1962 Philadelphia City Council special election

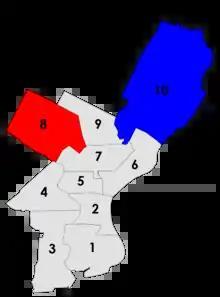
Philadelphia city council districts, highlighting the special election in the 8th and 10th districts.

Philadelphia's City Council special election of 1962 was held to fill three vacant city council seats. The first was in the 8th district, when Democrat Alfred Leopold Luongo was appointed to the federal bench in September 1961. A second vacancy that same year occurred in the 10th district when Democrat John M. McDevitt resigned in June 1962 to become a Catholic priest. An at-large seat also became vacant when Victor E. Moore resigned in September 1962 to become the head of the Philadelphia Gas Works. Special elections were scheduled for November 6, 1962, to be held at the same time as the federal and gubernatorial elections that year. Democrats held two of the seats but lost the 8th district to a Republican.